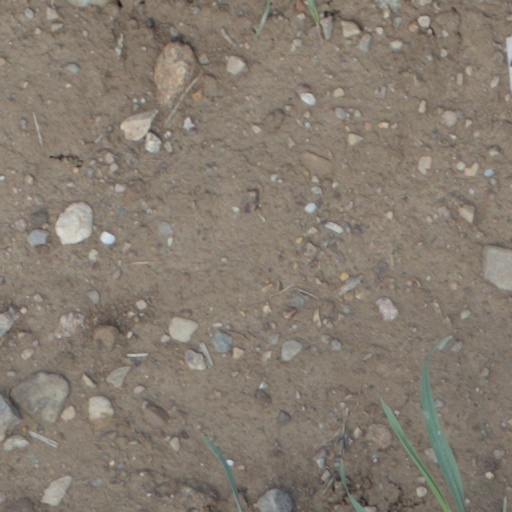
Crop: wheat